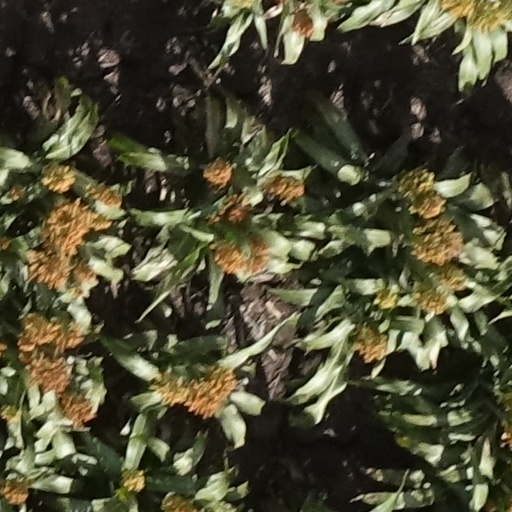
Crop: sorghum